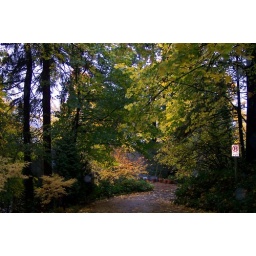
The street up to our house in fall